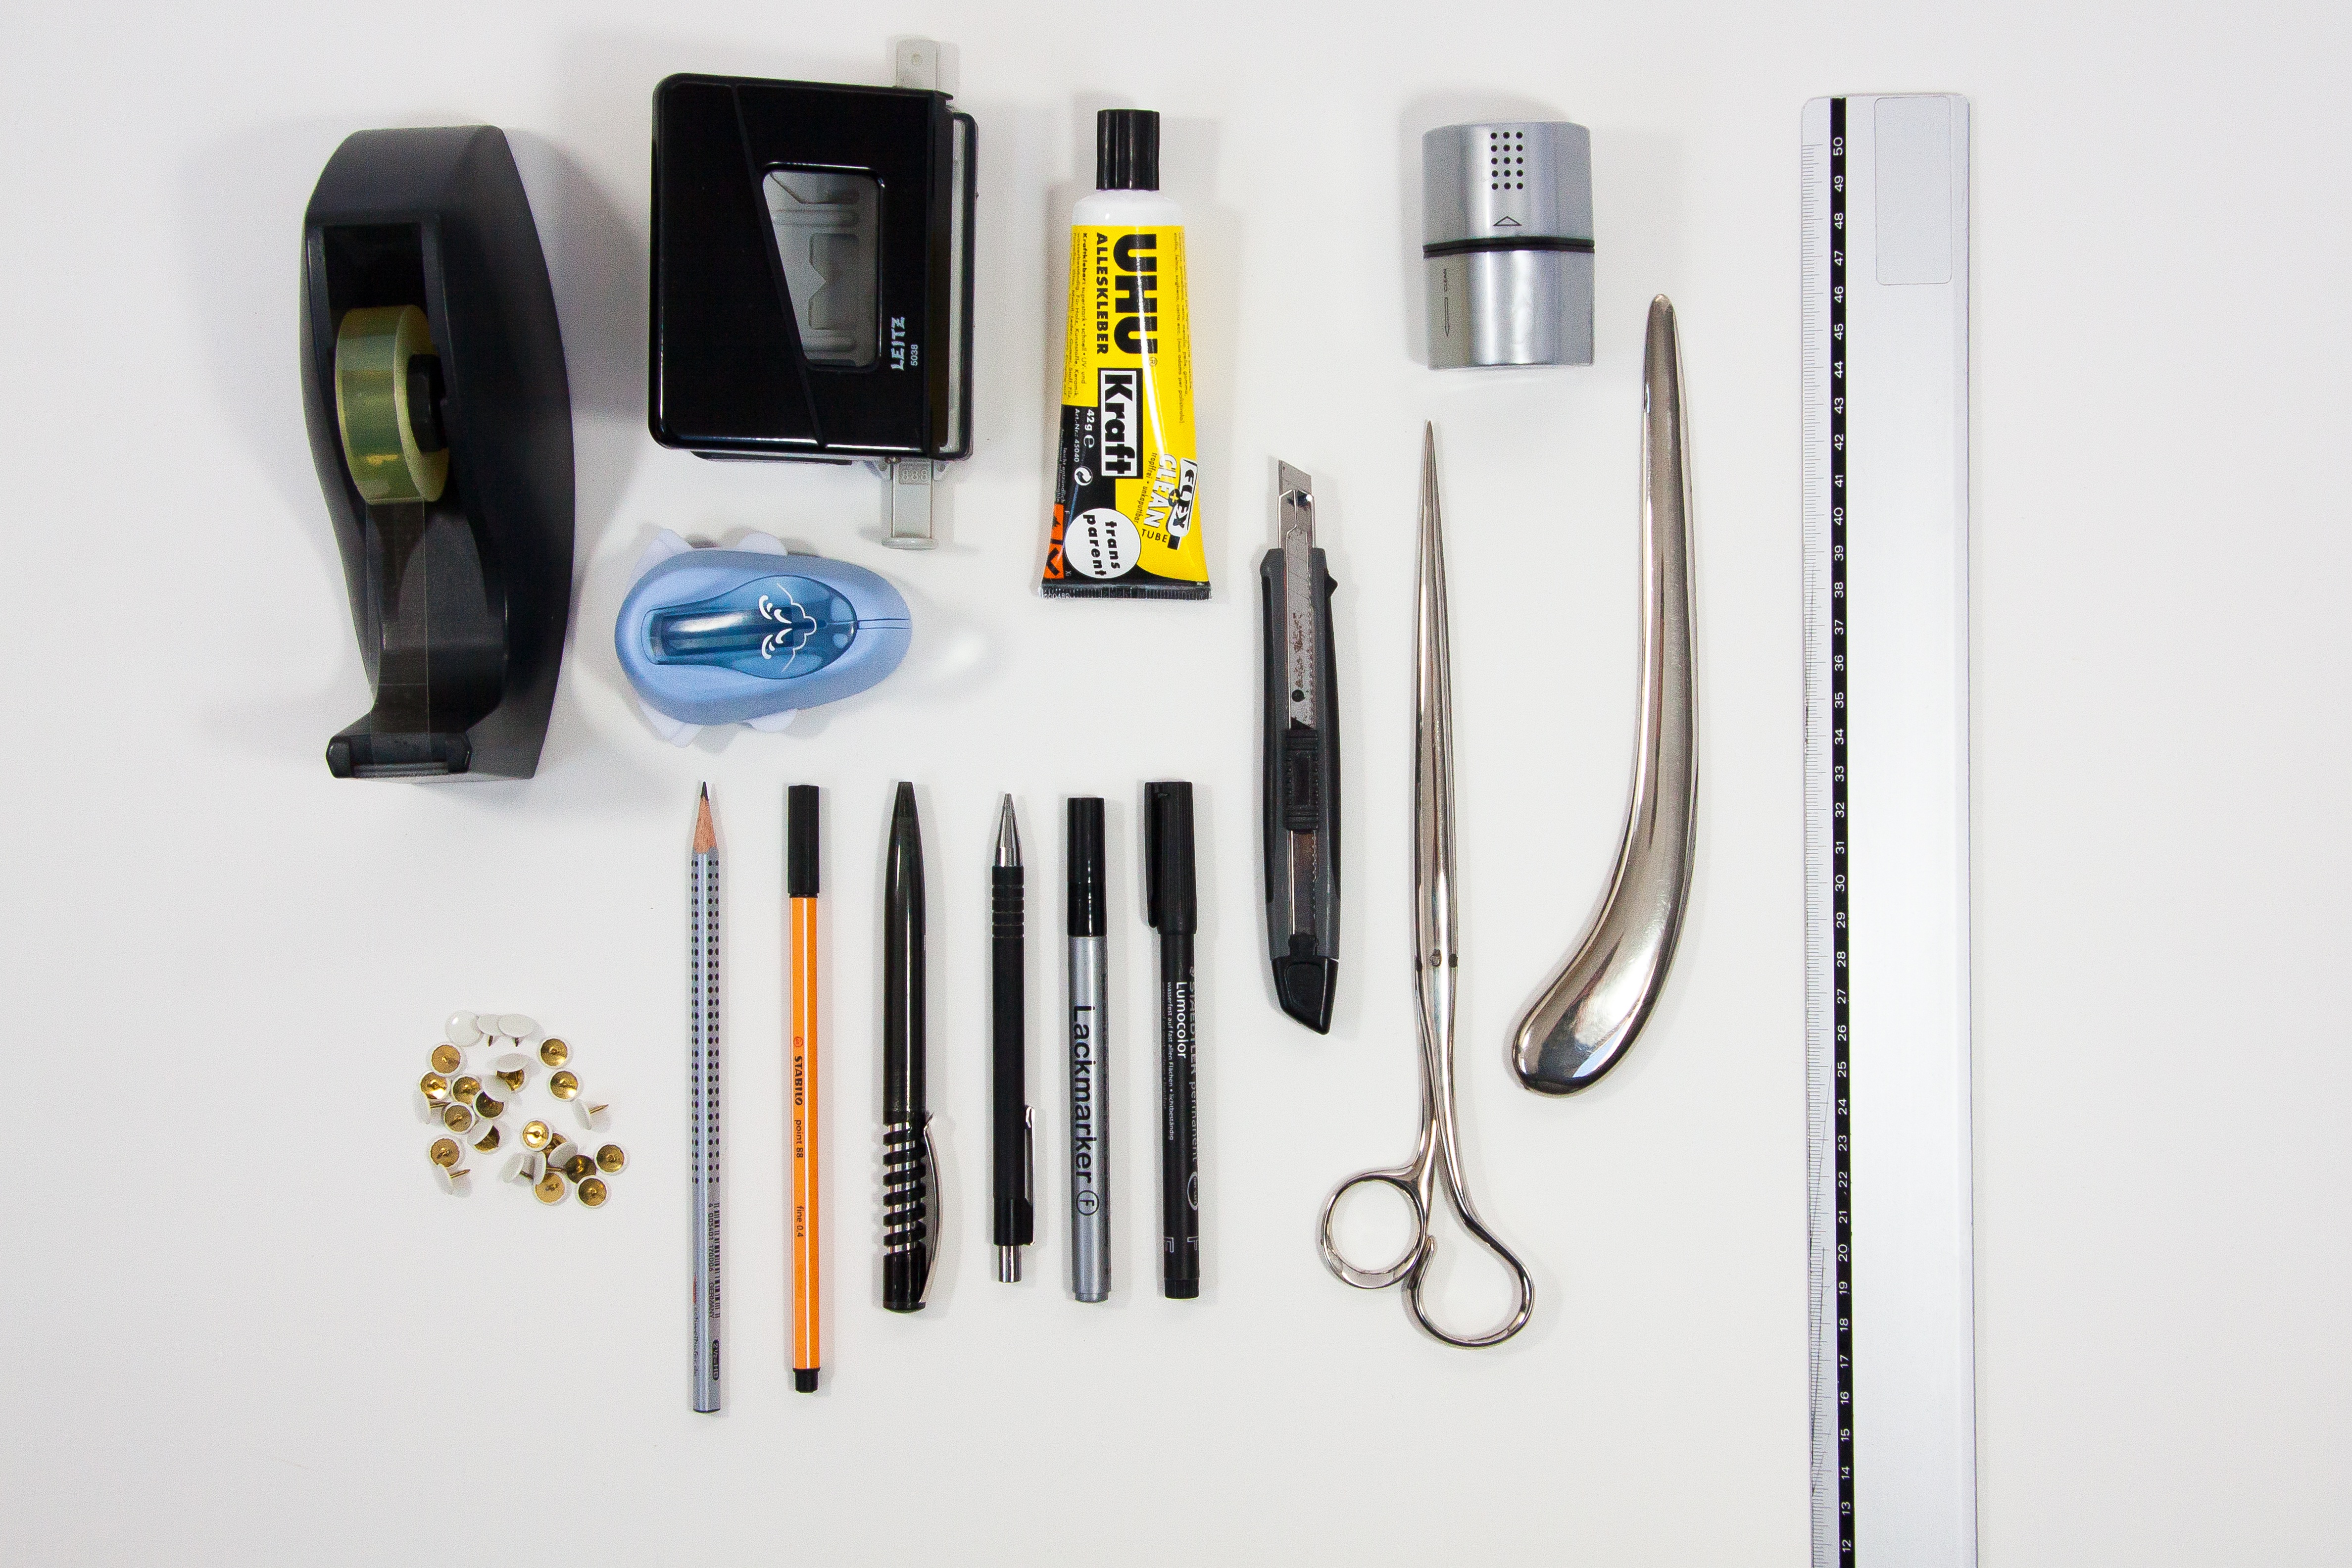
pencil, pen, office, ruler, product, marker, punch, scissors, thumbtack, spitzer, felter, adhesive, paper knife, flat design, tesa, tape dispenser, steel ruler, punching device, schnedemesser